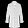
Label: Coat